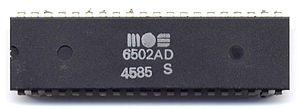
La Nintendo Entertainment System, par abréviation NES, également couramment appelée Nintendo en France, est une console de jeux vidéo de génération 8 bits fabriquée par l'entreprise japonaise Nintendo et distribuée à partir de 1985. Son équivalent japonais est la Family Computer, ou Famicom, sortie quelques années avant, en 1983. En Corée du Sud, la NES porta le nom de Hyundai Comboy et en Inde, celui de Tata Famicom.
PlayChoice-10 est un système de jeux vidéo pour borne d'arcade, destiné aux salles d'arcade, créé par la société japonaise Nintendo en 1986. Ce système n'est pas compatible JAMMA et demande une adaptation, câblage, inverter vidéo et amplification sonore.
Le MOS Technology 6502 est un microprocesseur 8 bits conçu par MOS Technology en 1975. Quand il fut présenté, il était de loin le processeur le plus économique sur le marché, à environ 1/6 du prix, concurrençant de plus grandes compagnies telles que Motorola ou Intel. Il était néanmoins plus rapide que la plupart d'entre eux, et avec le Zilog Z80, brilla dans une série de projets d'ordinateurs qui furent par la suite la source de la révolution des ordinateurs personnels dans les années 1980. La production du 6502 était à l'origine concédée par MOS Technology à Rockwell et Synertek puis plus tard à d'autres compagnies ; il est encore fabriqué en 2014 pour équiper des systèmes embarqués.
MOS Technology, également connue sous le nom de Commodore Semiconductor Group ou CSG, est une société américaine d'électronique fondée en 1969. Elle est particulièrement connue pour avoir conçu la gamme des microprocesseurs MOS Technology 6502 qui équipa notamment les micro-ordinateurs Commodore 64, ainsi que les jeux de puces du Commodore Amiga. Elle sera liquidée en 2001.
Le Vs. System est un système de jeux vidéo aux salles d'arcade, créé par la société japonaise Nintendo en 1984, sur la base de la console de salon NES.
Un processeur est un composant présent dans de nombreux dispositifs électroniques qui exécute les instructions machine des programmes informatiques. Avec la mémoire, c'est notamment l'une des fonctions qui existent depuis les premiers ordinateurs. Un processeur construit en un seul circuit intégré est un microprocesseur.
Le Commodore 64 est un ordinateur personnel conçu par Commodore Business Machines Inc. en 1982, sous l'égide de Jack Tramiel. Il fut la première machine vendue à plusieurs millions d'exemplaires, et il reste le modèle d'ordinateur personnel le plus vendu à ce jour, selon le Livre Guinness des records.